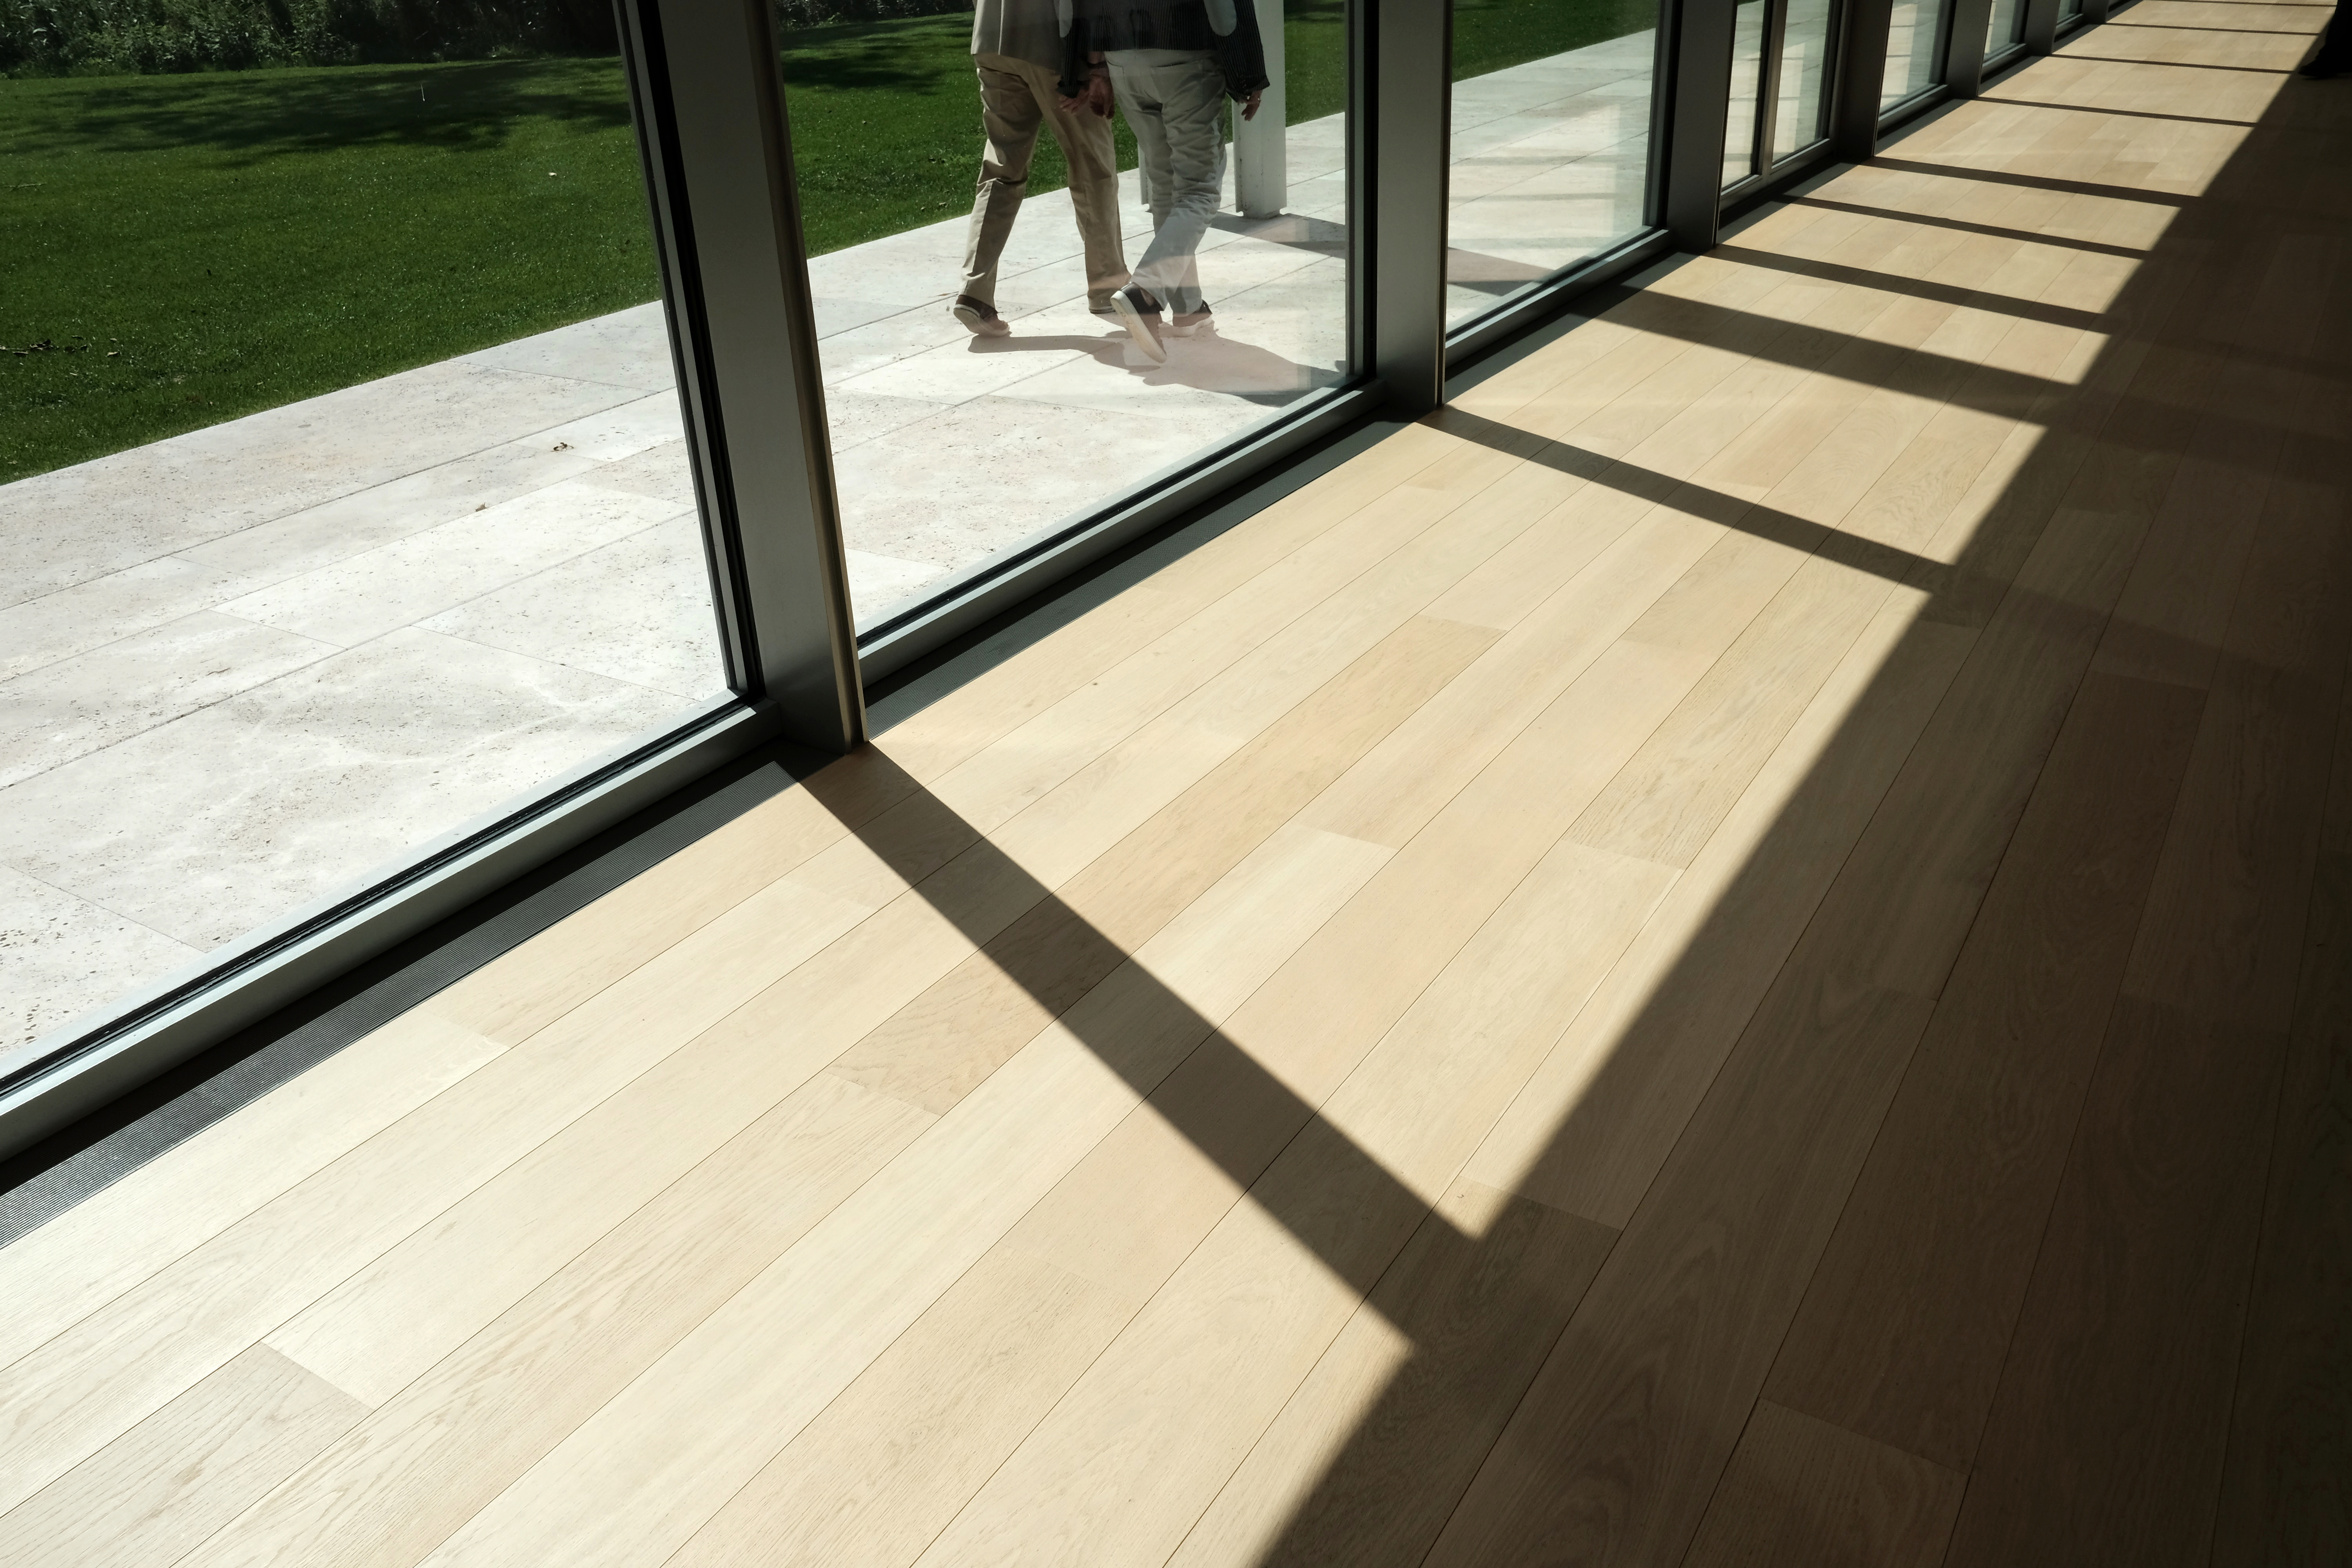
floor, hardwood, flooring, laminate flooring, line, handrail, wood, wood flooring, shadow, deck, tile, architecture, glass, daylighting, baluster, beige, window, walkway, road surface